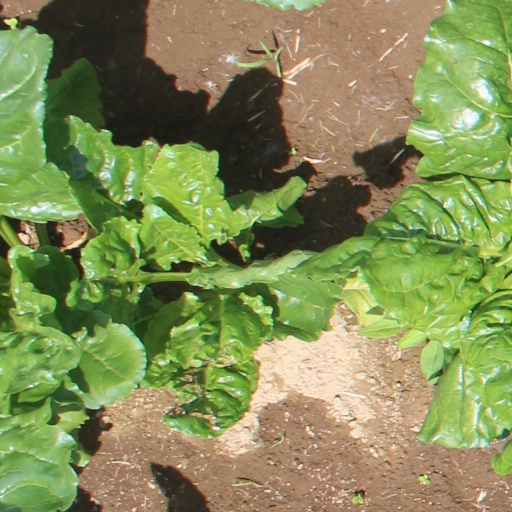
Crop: sugar beet